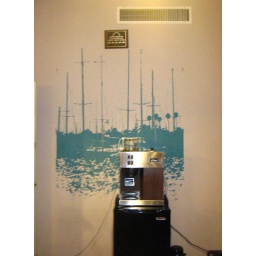
this is the mural on the wall of the office in the hotel my parent's are staying at.